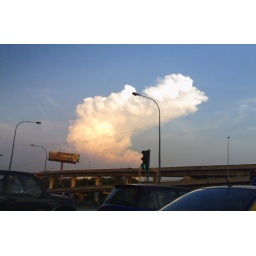
taken with my nokia N70 phone while stuck in traffic.... loved the cloud formation